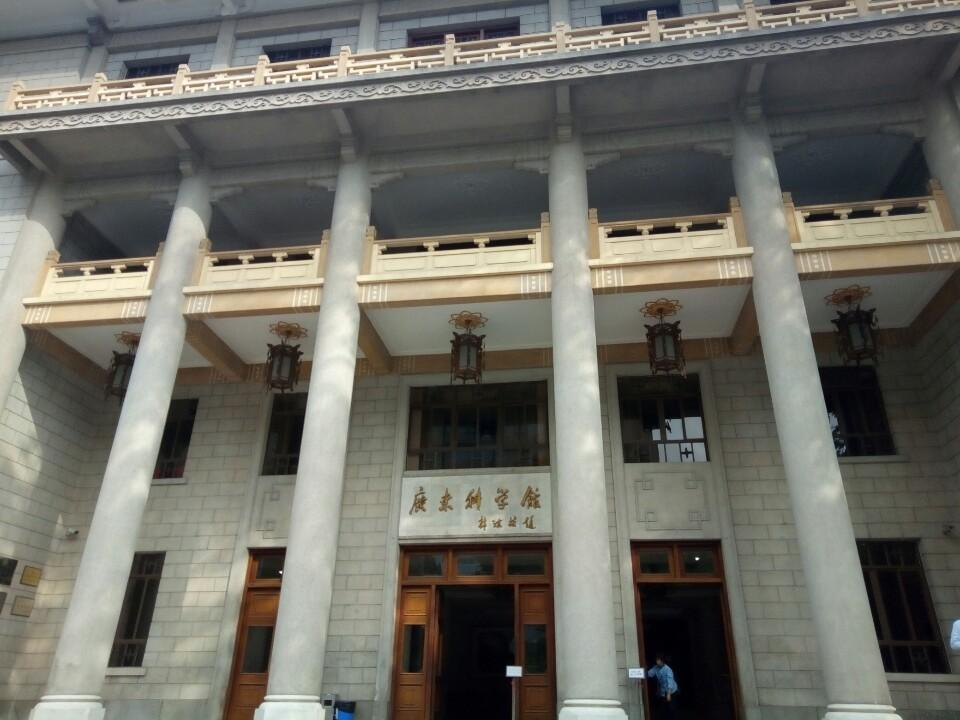
地标名称：广东科学馆
所在城市：广州市·越秀区